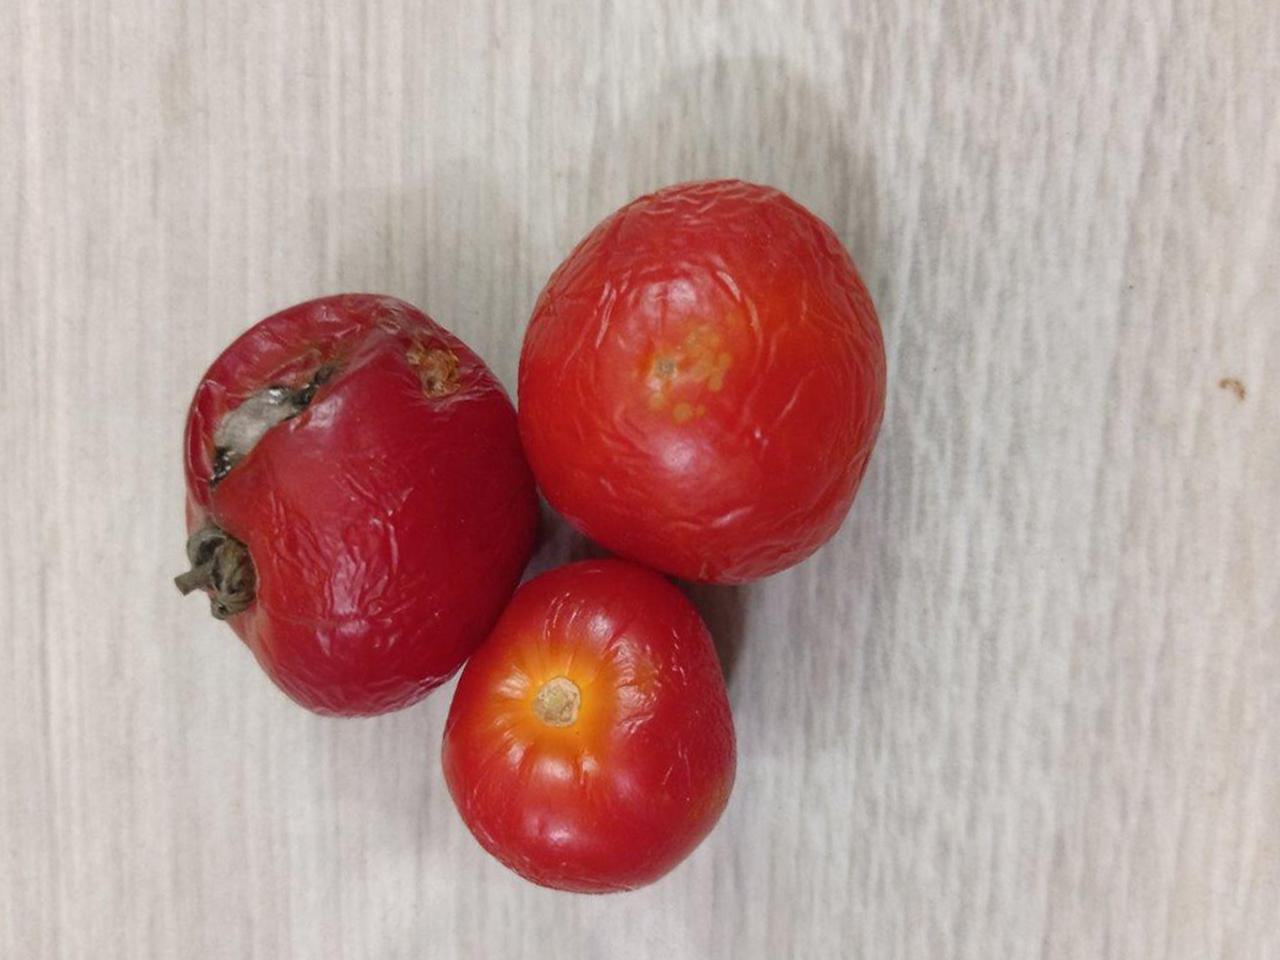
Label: Rotten